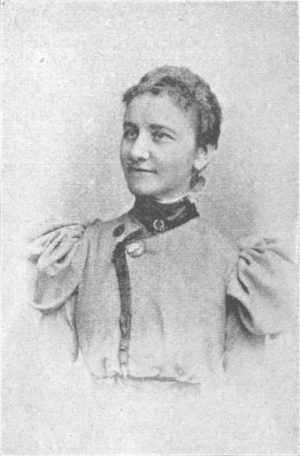
Freiin Gabriele Barbara Maria Possanner von Ehrenthal, née le 27 janvier 1860 à Pest en Autriche-Hongrie et morte le 14 mars 1940 à Vienne, est une femme médecin autrichienne. Elle est la première femme à avoir passé une thèse de doctorat dans une université d'Autriche-Hongrie.